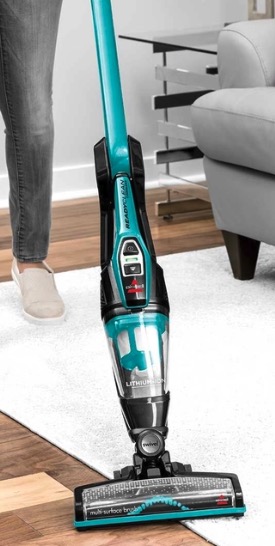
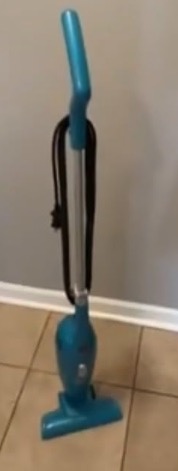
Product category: items_vacuum
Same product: no